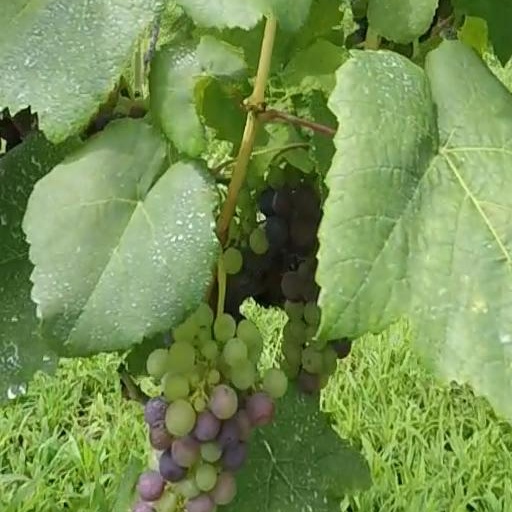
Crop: grape